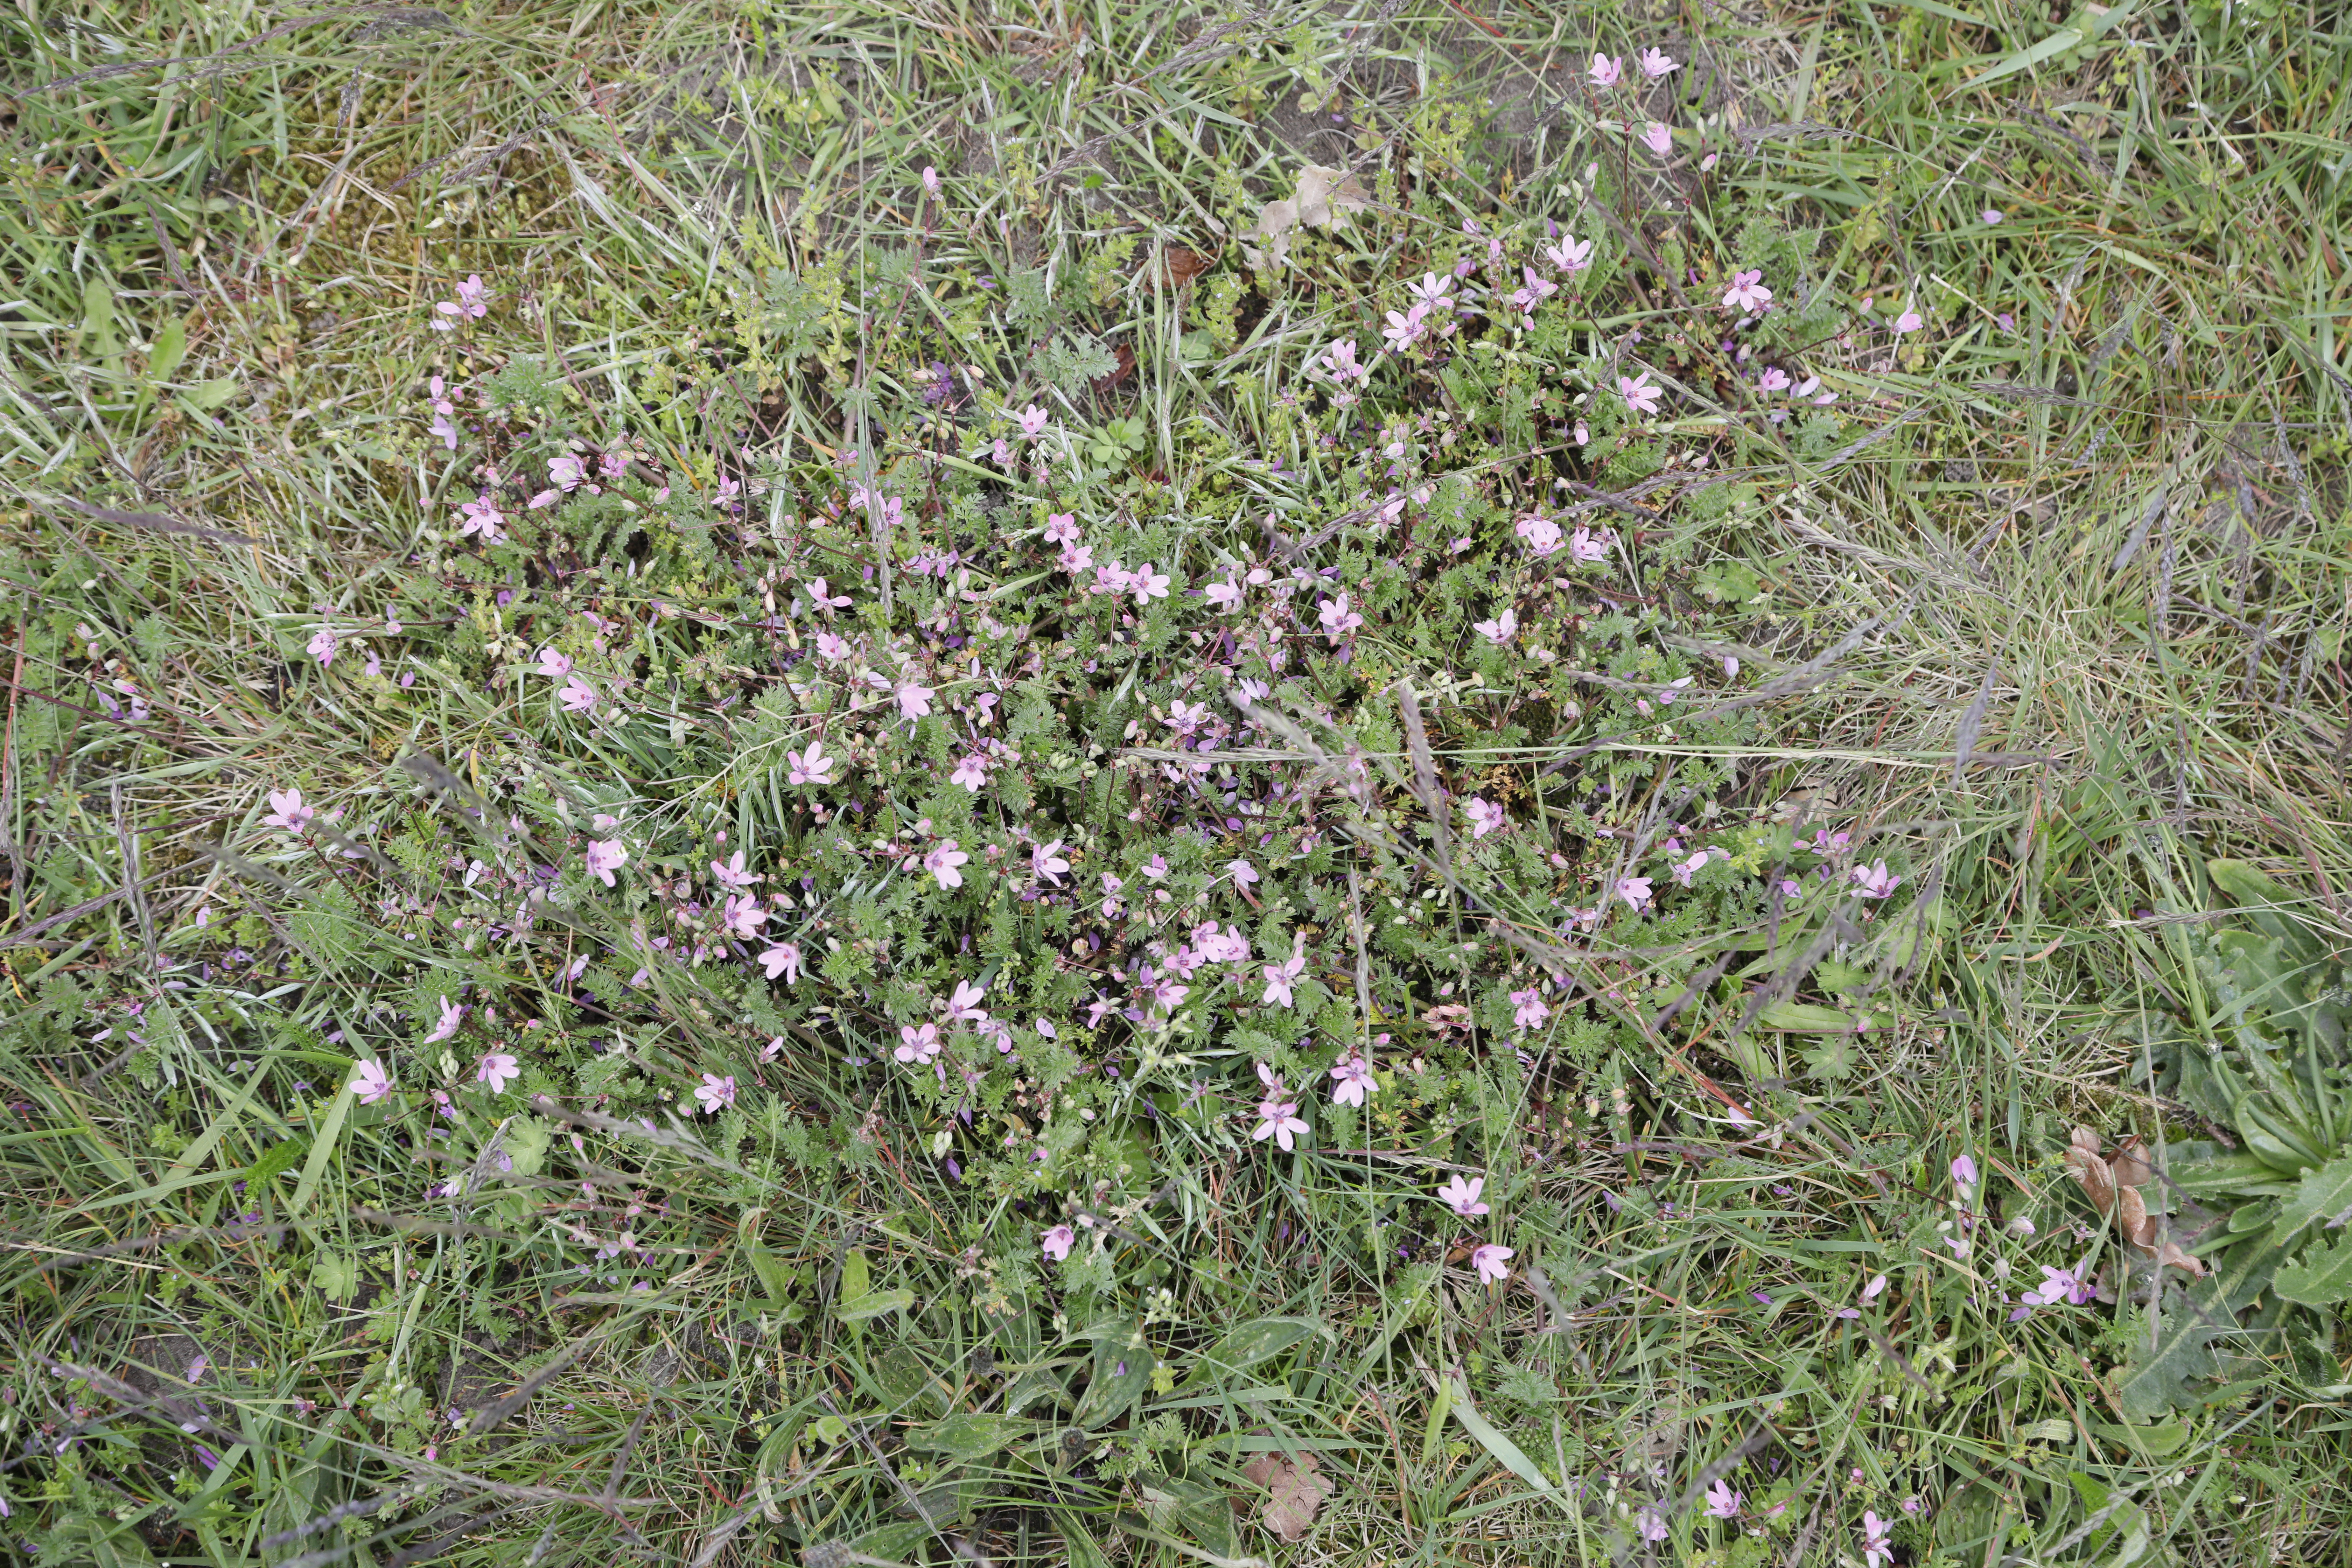
Plant species: Erodium cicutarium